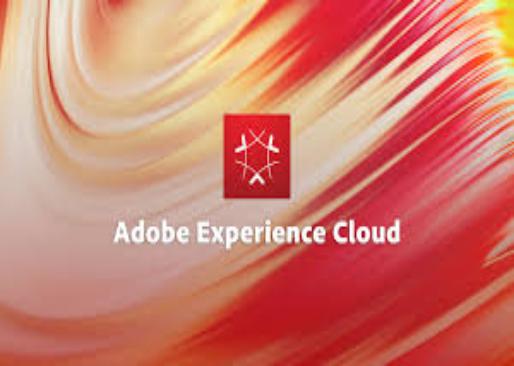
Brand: Adobe Systems
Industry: Others